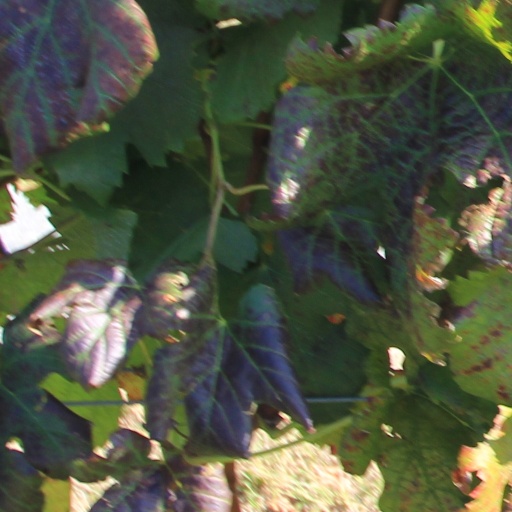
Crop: grape